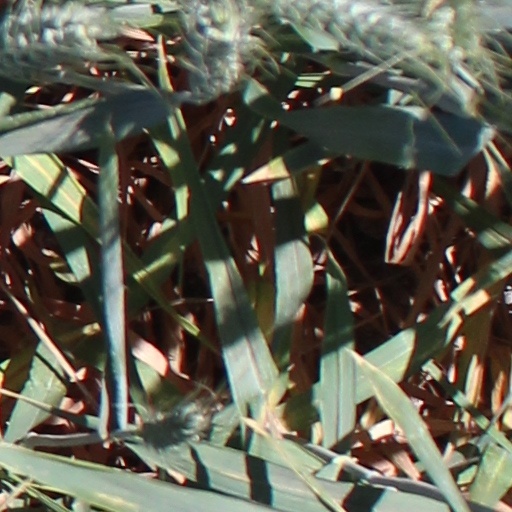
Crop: wheat